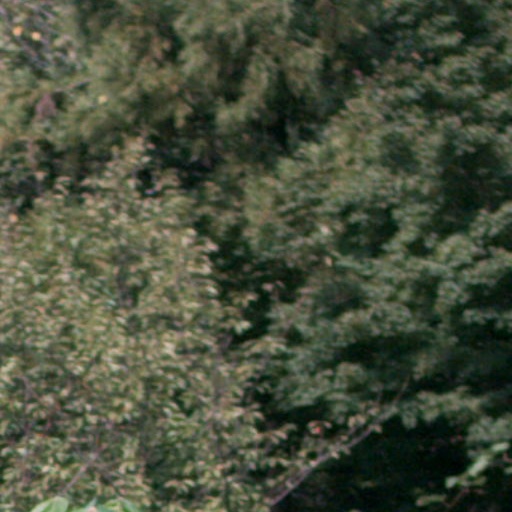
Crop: cassava